The Longest Journey

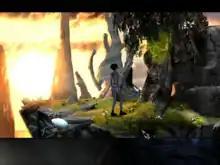
The player character, April Ryan, and several NPCs and objects were fully rendered by the development, who set them against a pre-rendered location that features minor animated sequences of objects and people.

The title of the game is a reference to the quote by the Swedish diplomat Dag Hammarskjöld: "The longest journey is the journey inward, for he who has chosen his destiny has started upon his quest for the source of his being." Other inspirations for the game included "", Neil Gaiman's "The Sandman" and "The Books of Magic", "Hellblazer", "Swamp Thing", "Buffy the Vampire Slayer", and Joss Whedon's writing in general.